Bahçeşehir University

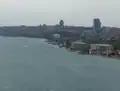
View of Bahçeşehir University from the Bosphorus.

Abdullah Gül, the President of Turkey, attended the 10th Academic Year Inauguration of Bahçeşehir University.